Kongo Kong

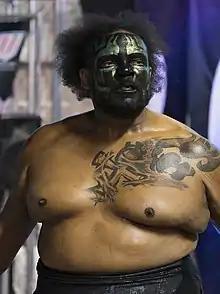
Kong in September of 2019

Steven Wilson (born August 10, 1979) is an American professional wrestler best known under the ring name Kongo Kong. He is best known for his time with Global Force Wrestling and Impact Wrestling.